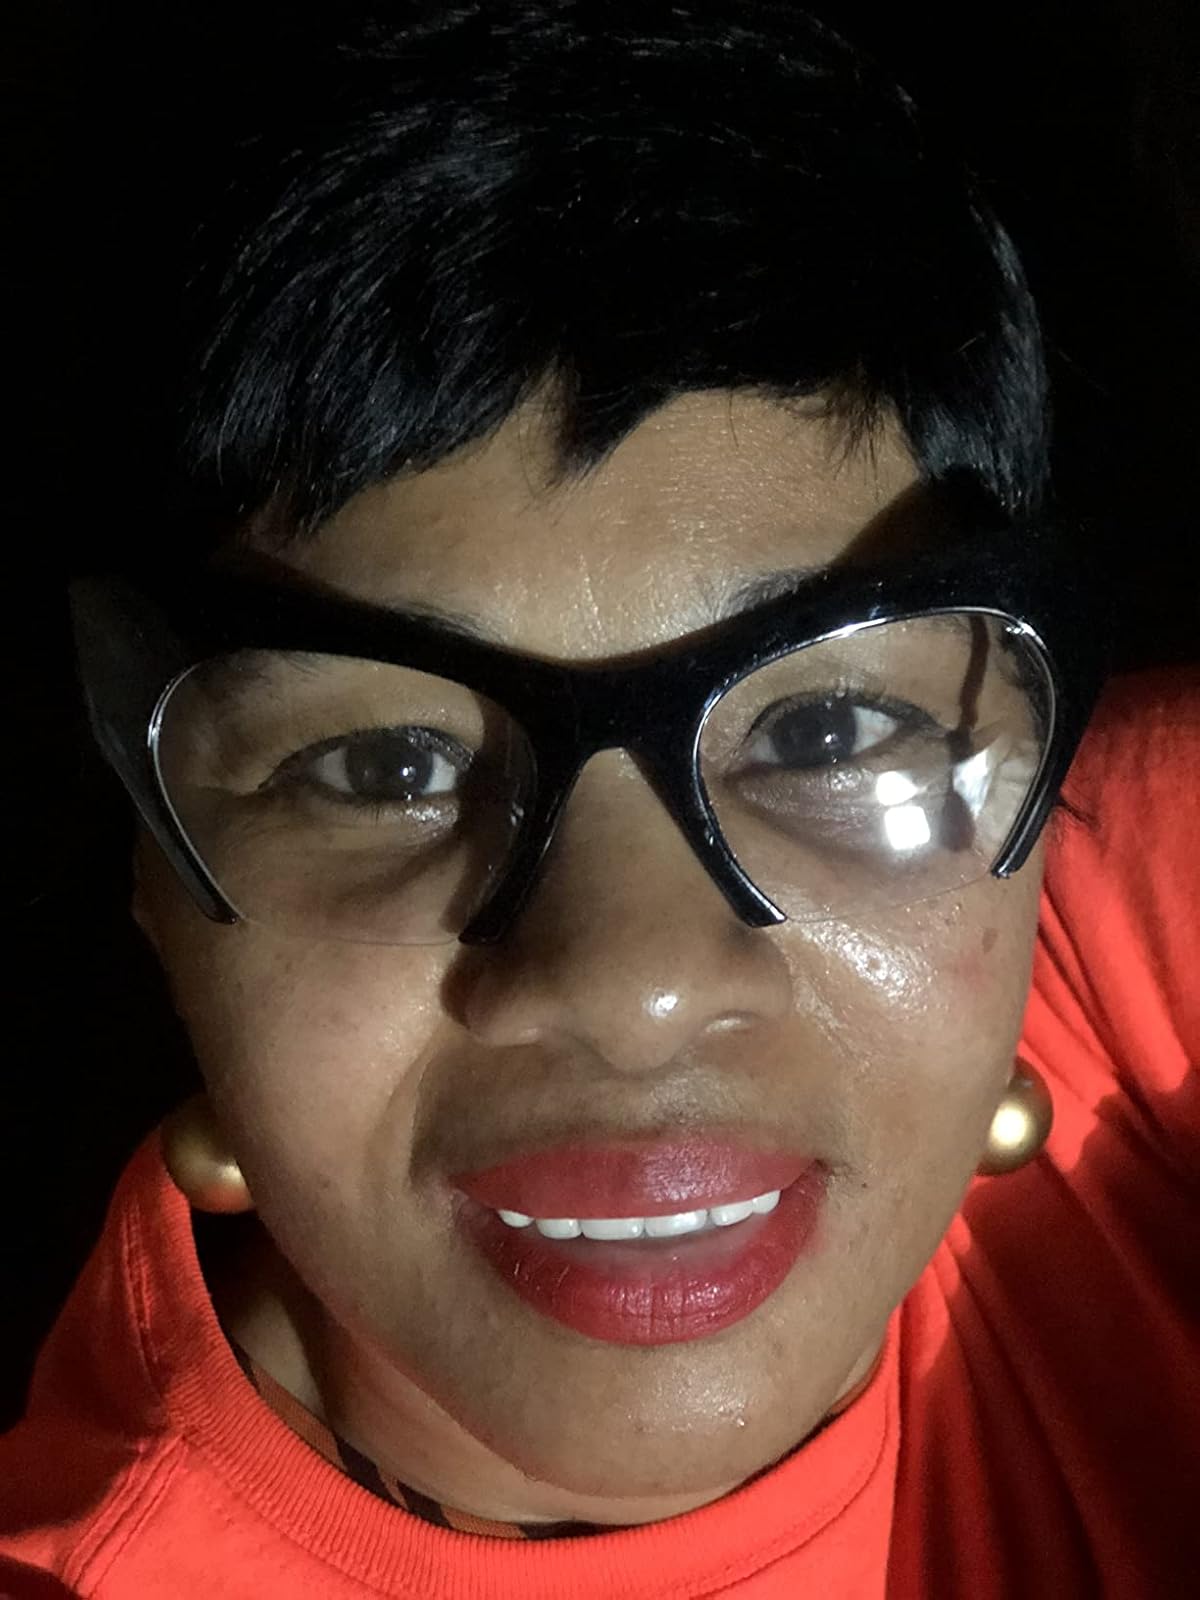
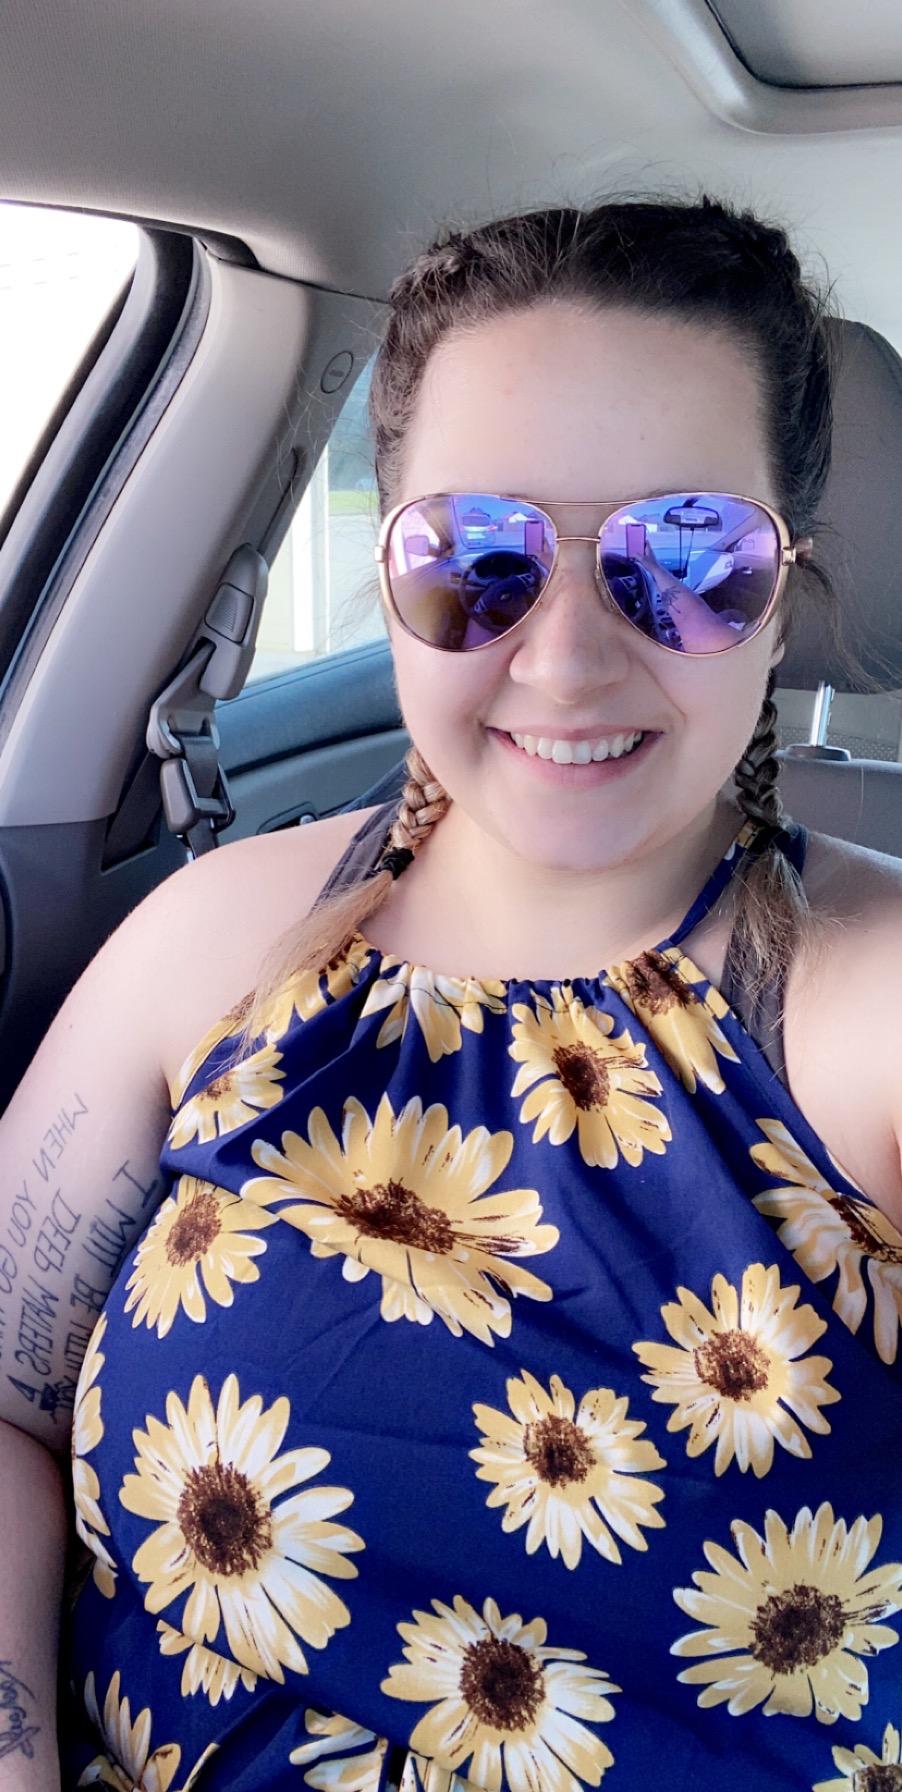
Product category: accessories_sunglasses
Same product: no